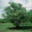
Label: willow_tree